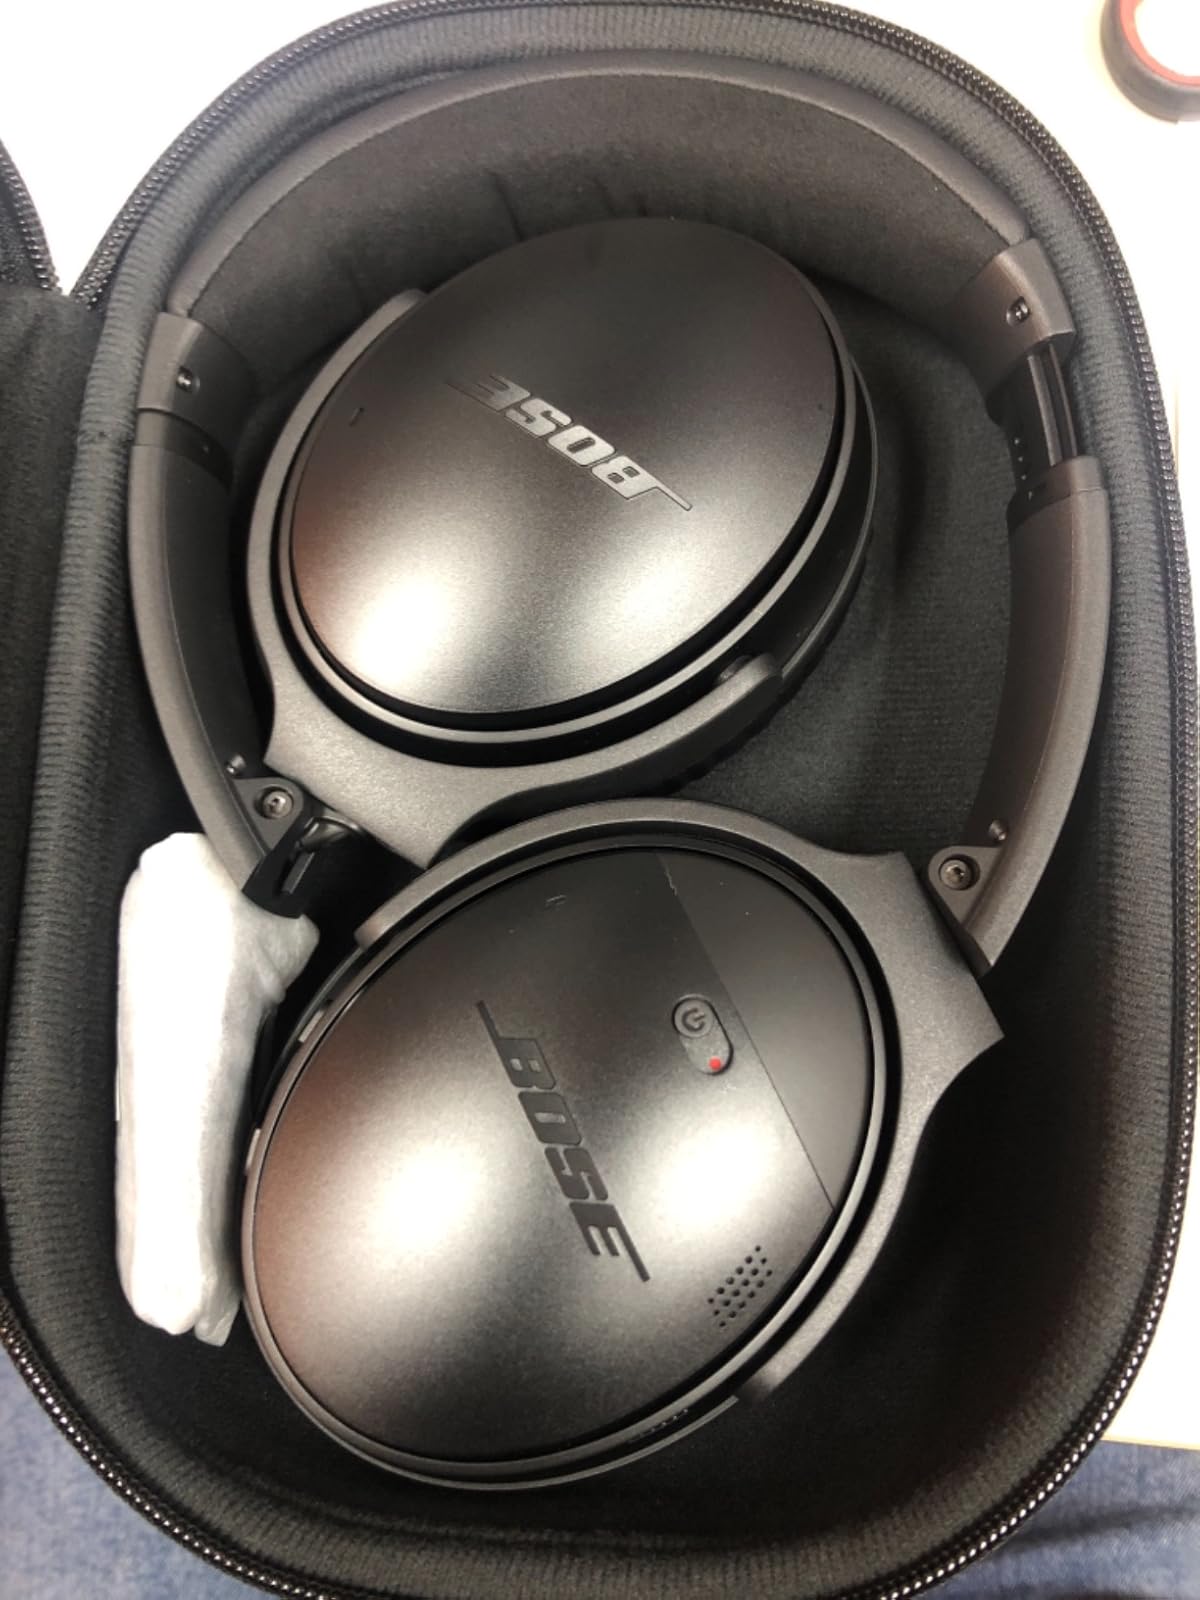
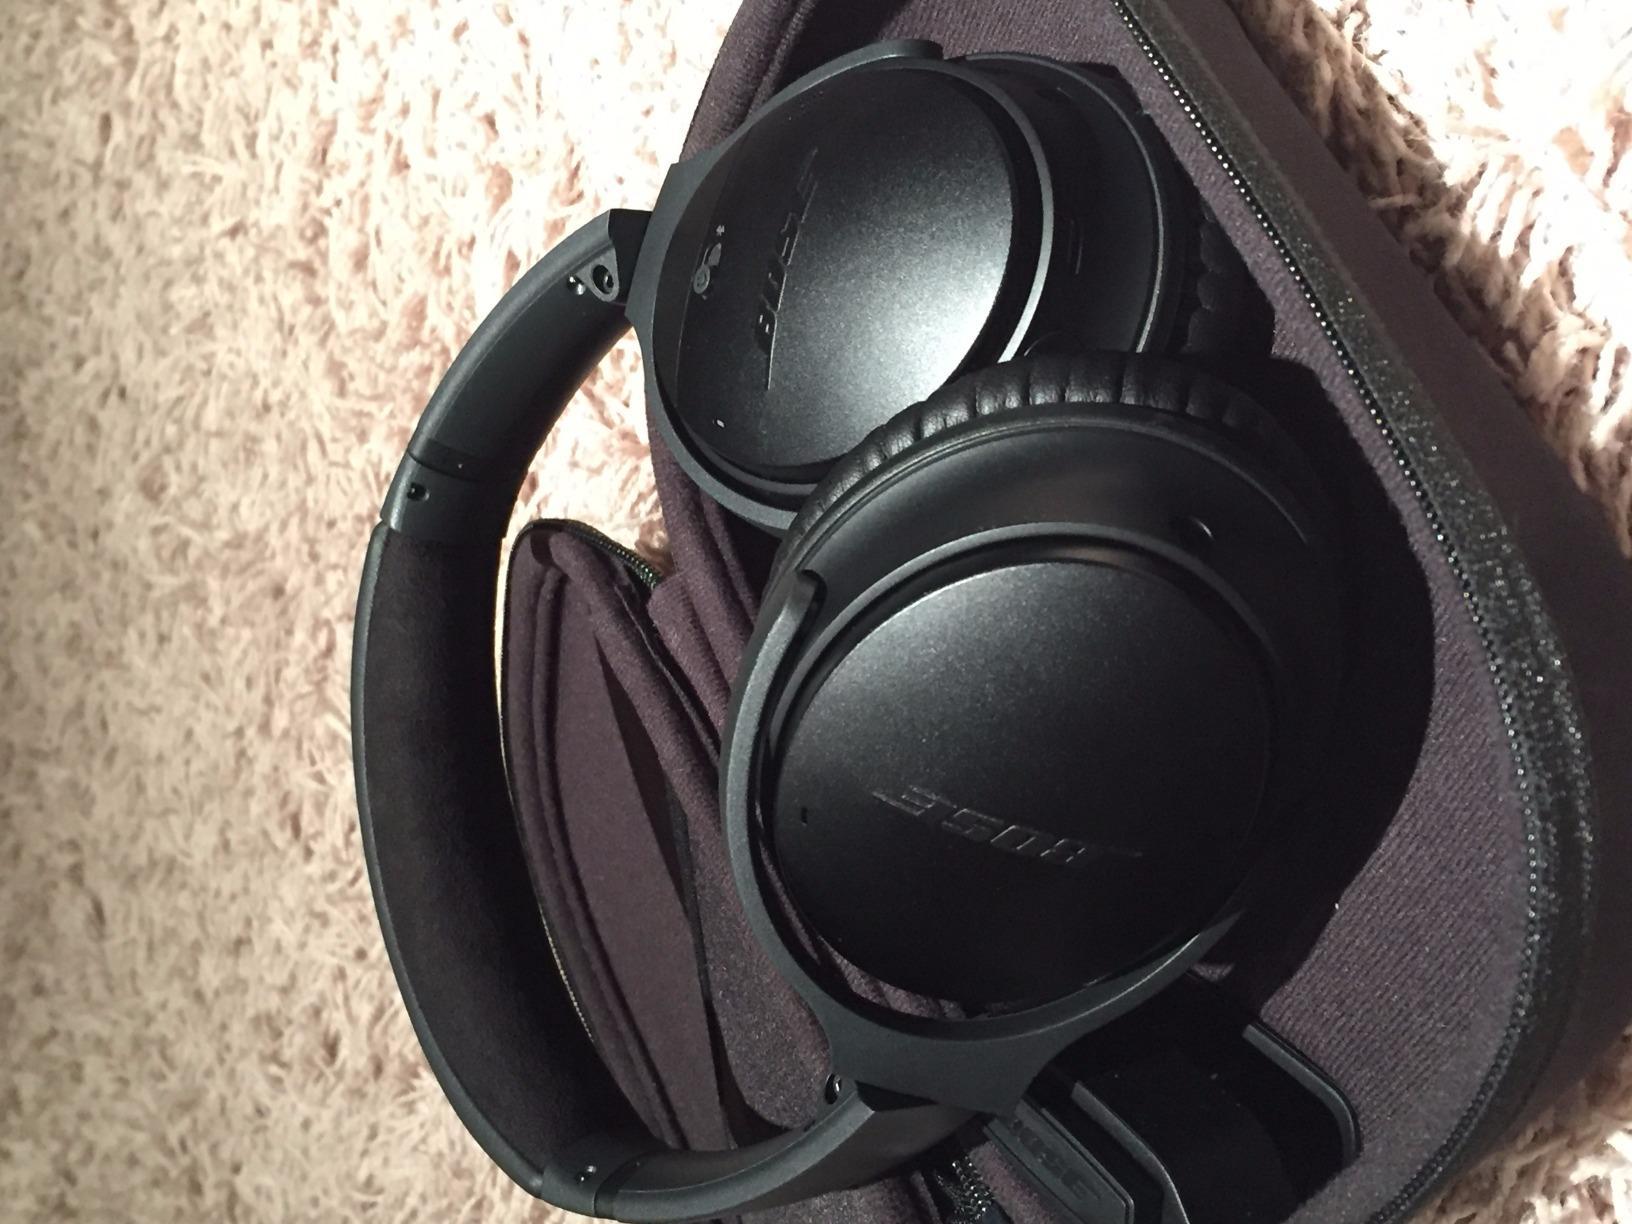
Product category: headphones
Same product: yes